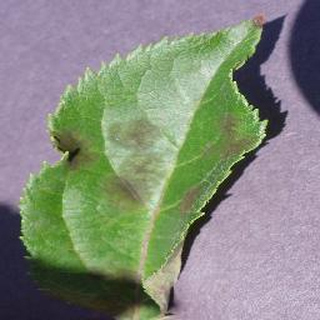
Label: apple_apple_scab